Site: brandenburg
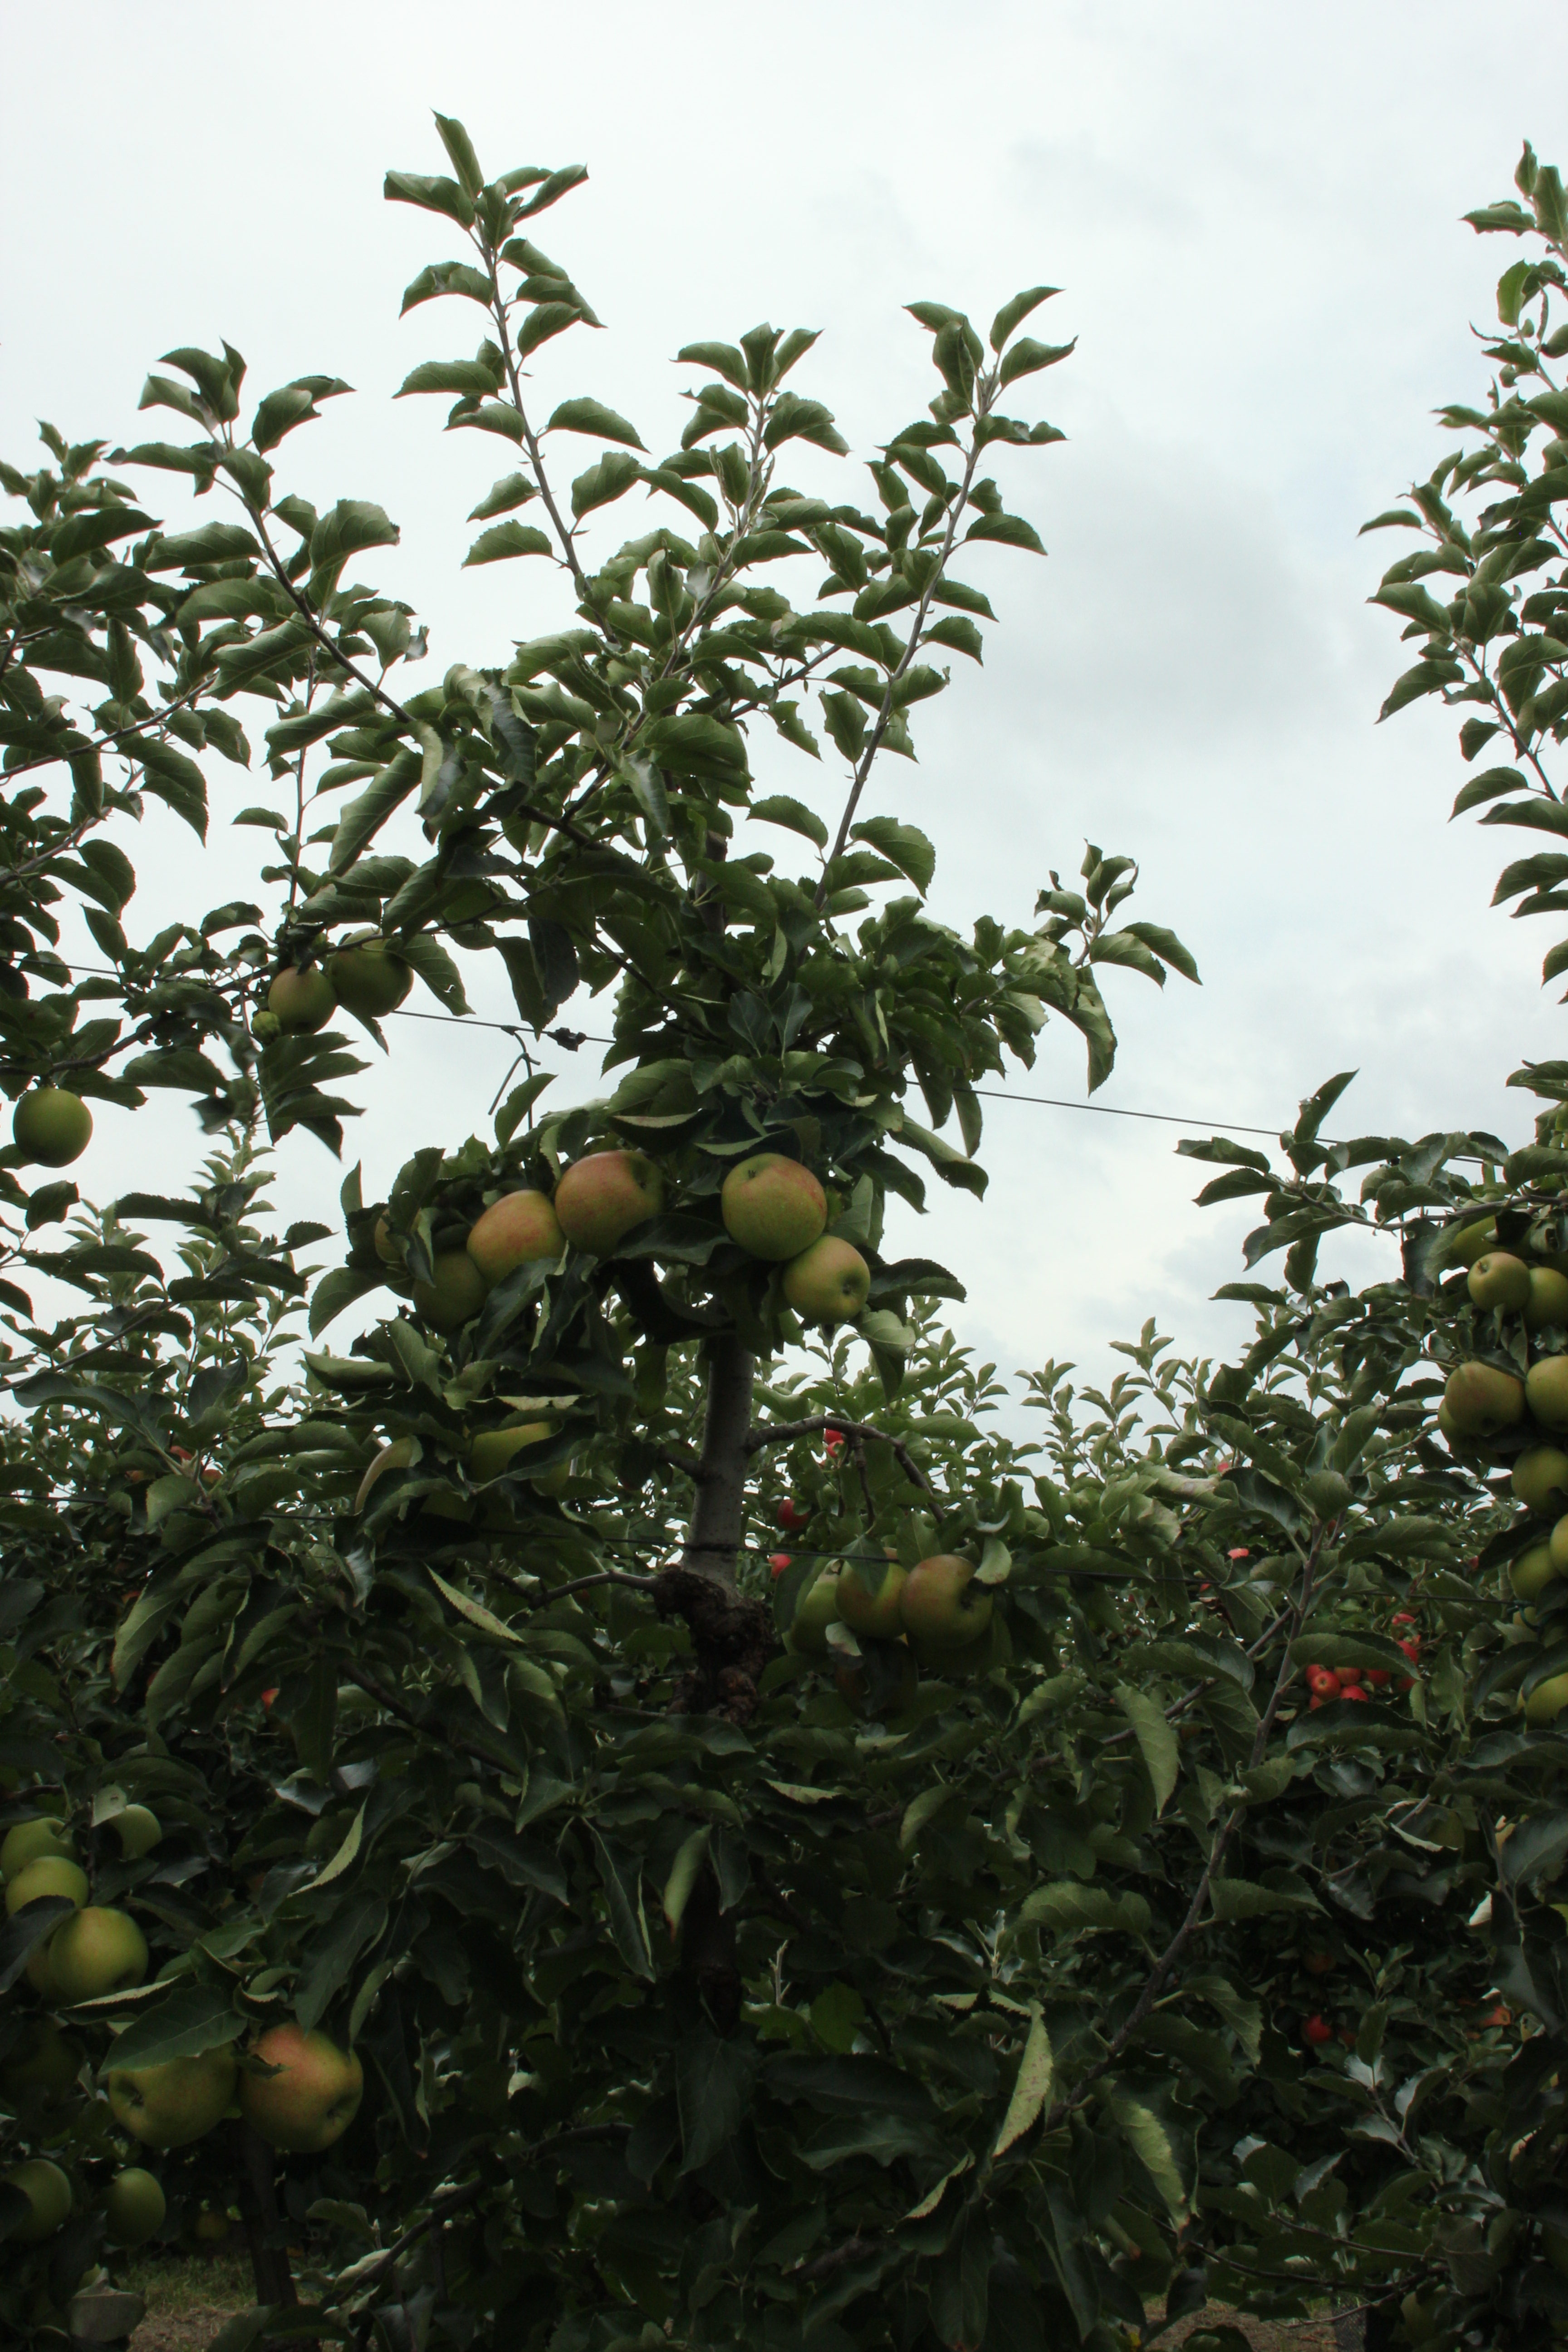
Growth stage (BBCH 87): Maturity of fruit and seed